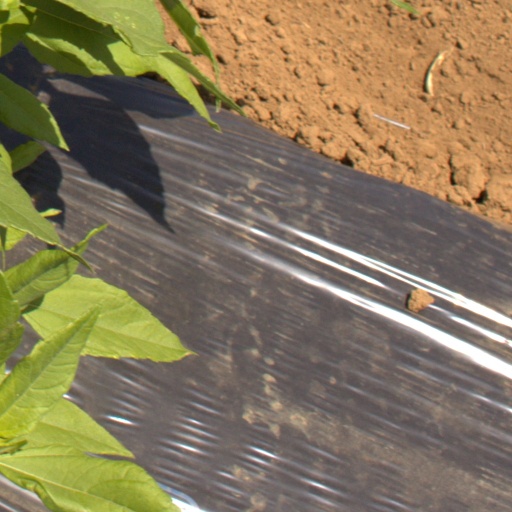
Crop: Jerusalem artichoke